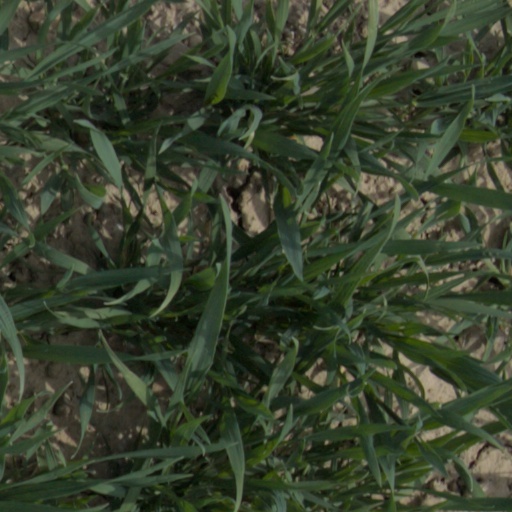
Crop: wheat